Yun Tongju

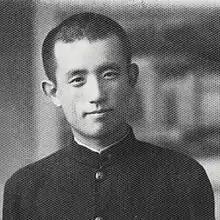
Yun in 1942

Yun Dong-ju or Yoon Dong-ju (30 December 1917 – 16 February 1945) was a Korean poet. He is known for his lyric poetries and for his poems dedicated to the Korean independence movement against the Empire of Japan.